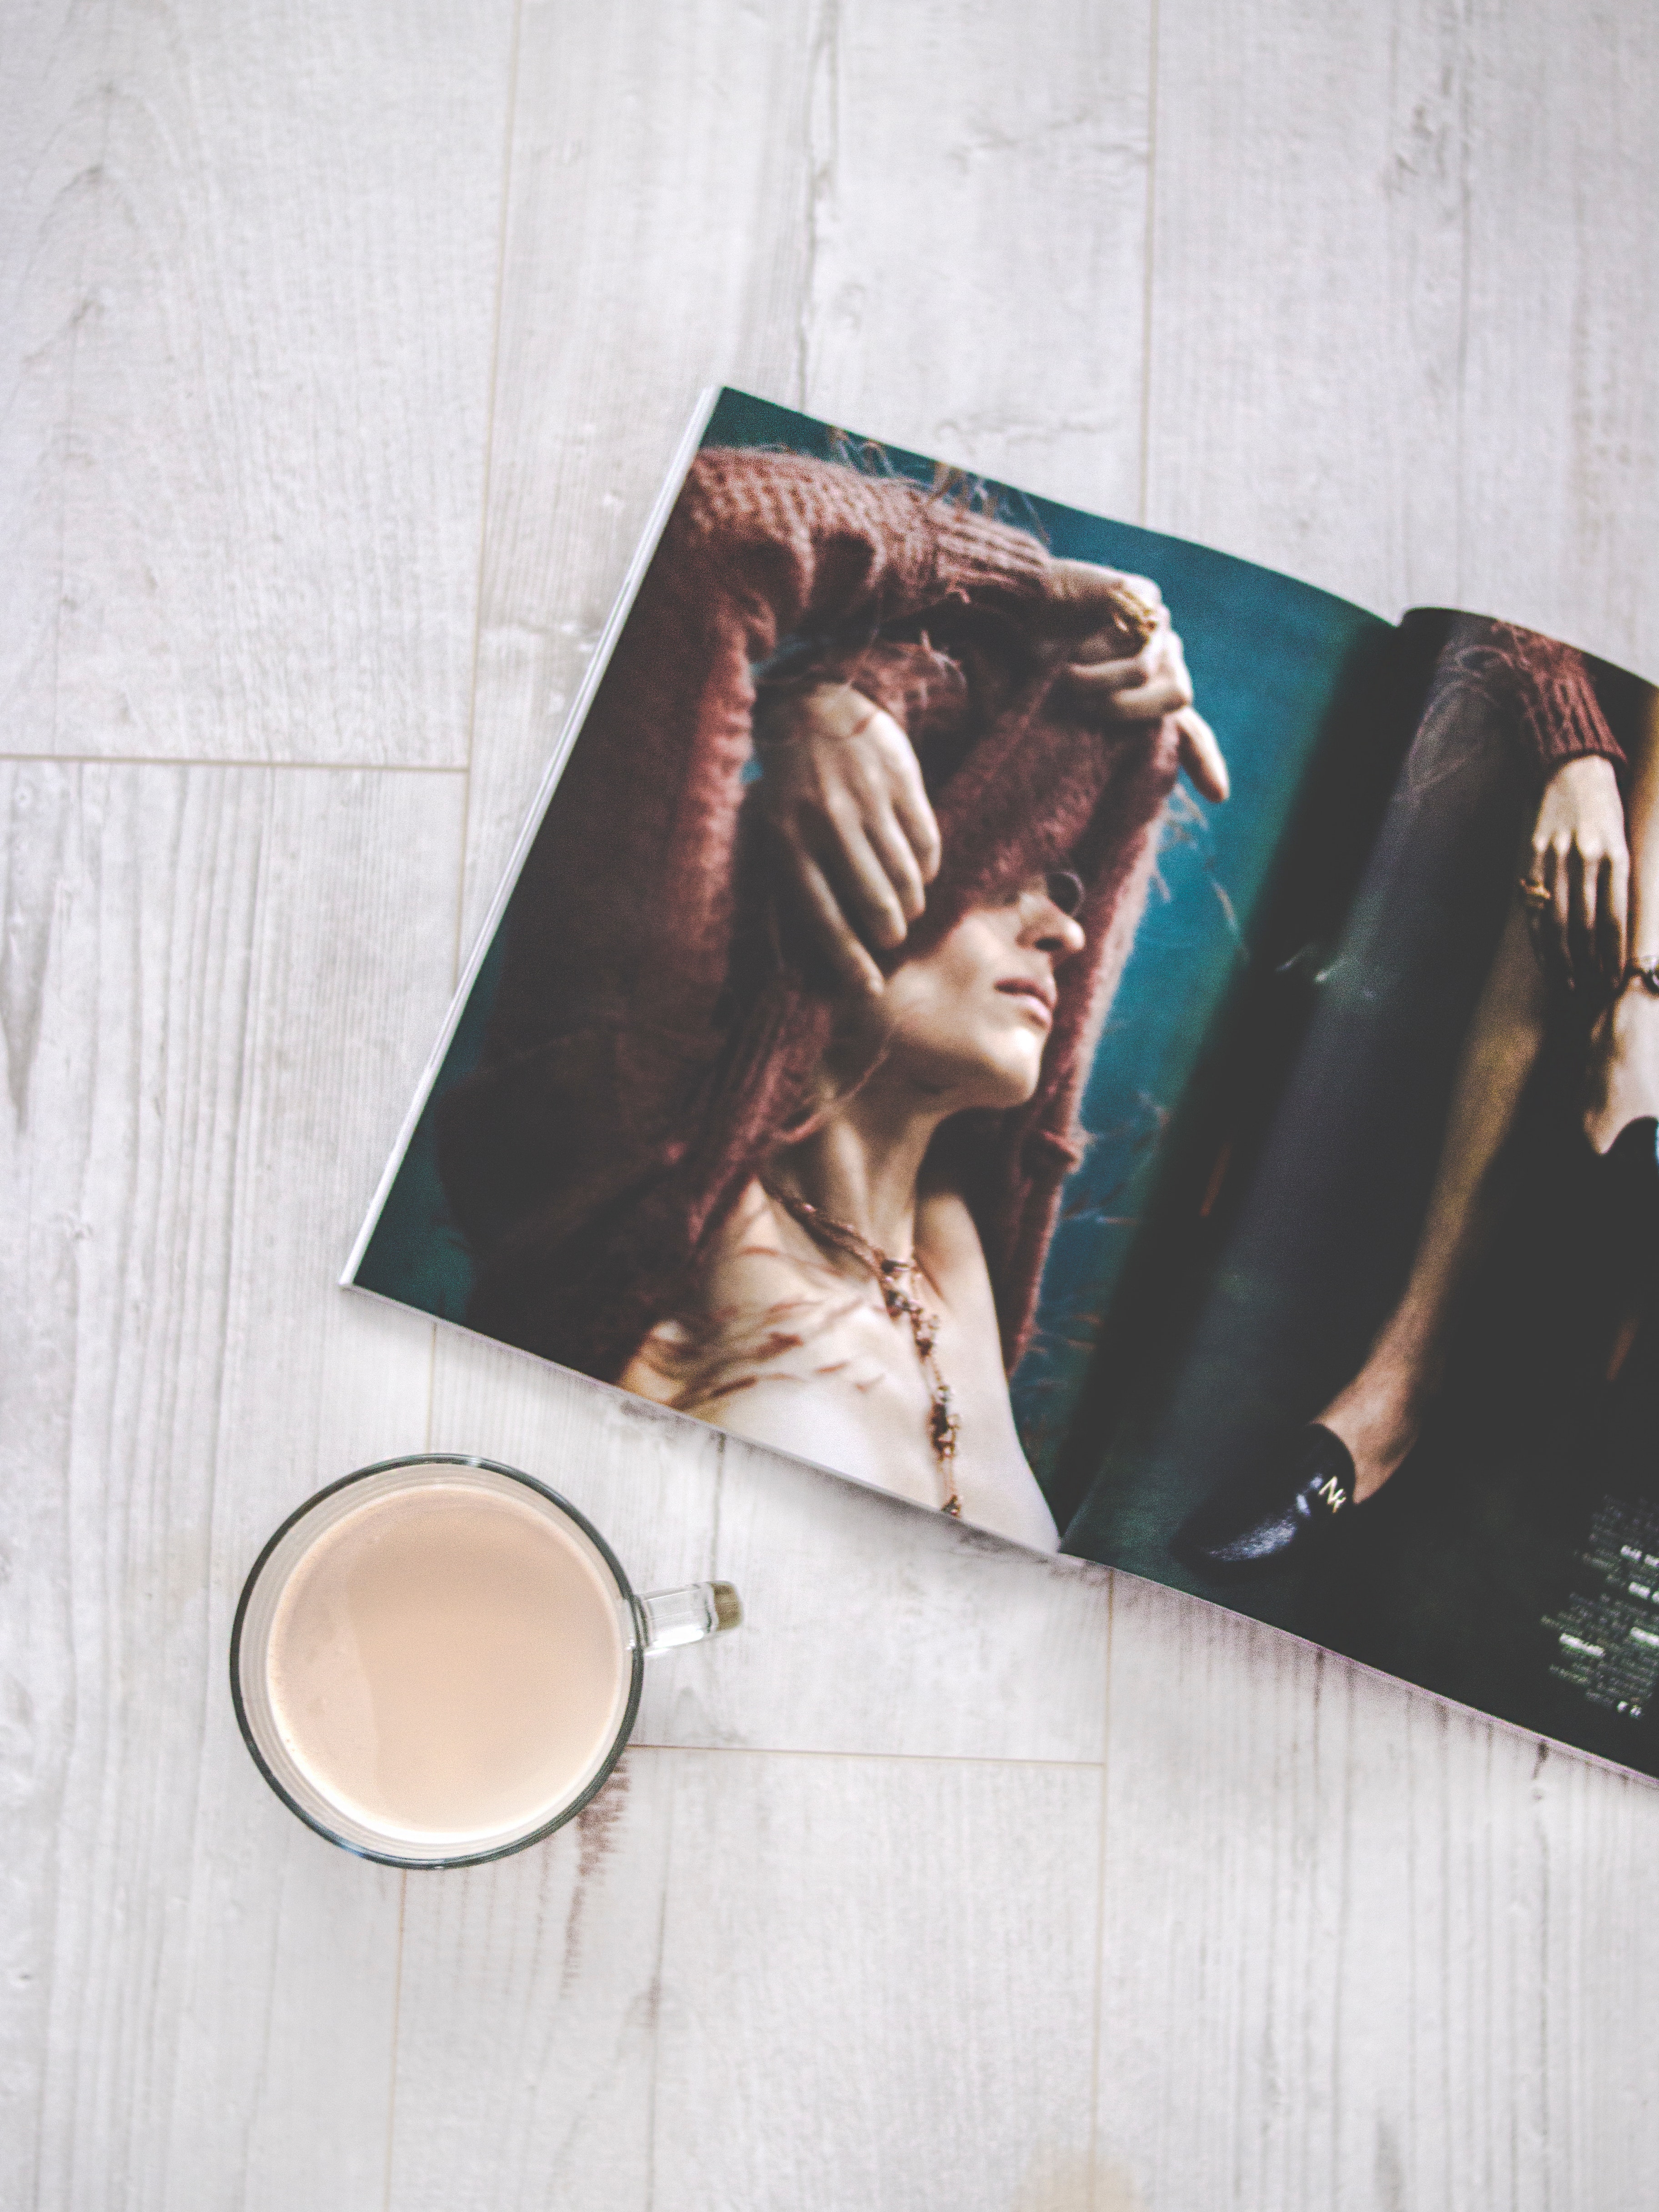
room, eyewear, hand, wood, fashion accessory, leather